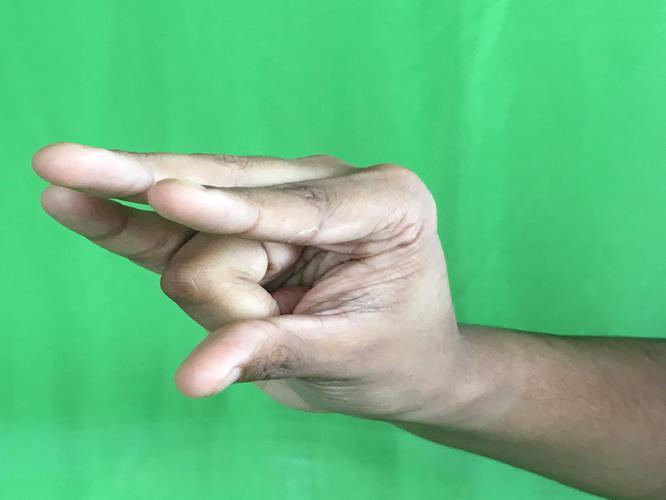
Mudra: Kangulam
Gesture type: single_hand